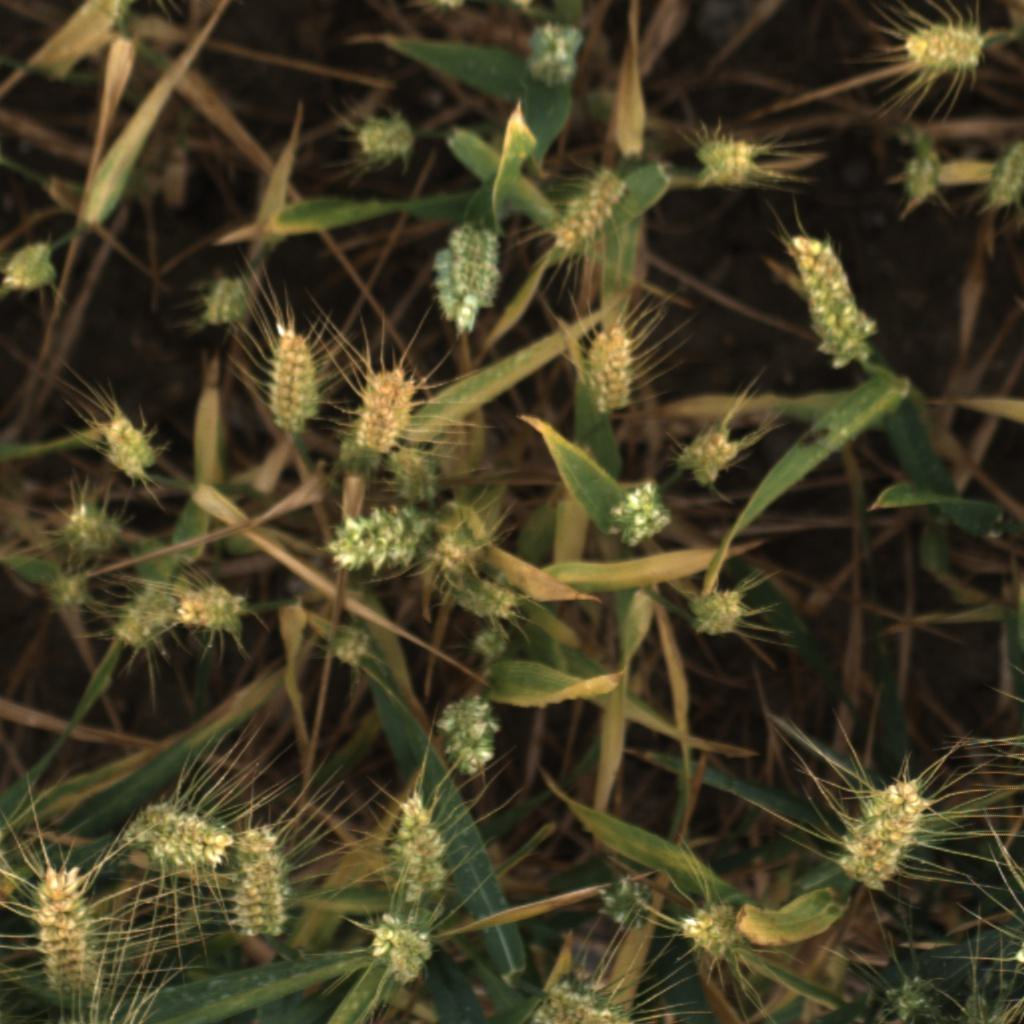
Country: UK
Location: Rothamsted
Wheat development stage: Filling - Ripening